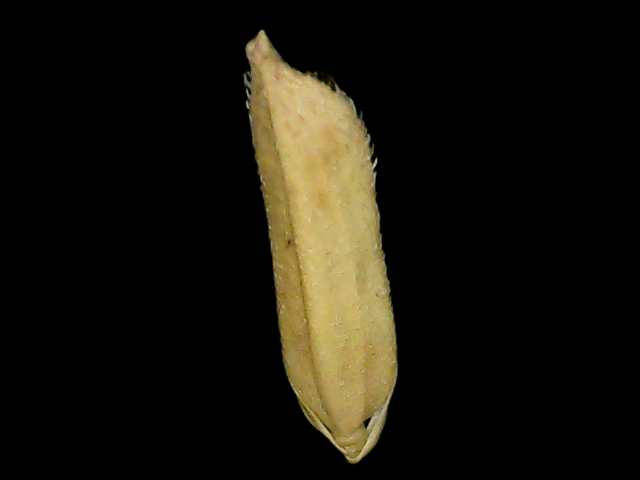
Rice variety: Binadhan14